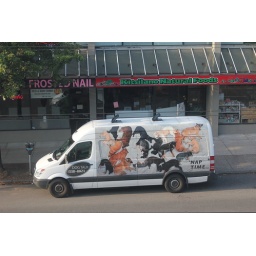
Rather ominous dog van seen in the neighbourhood.